Kinetoscope

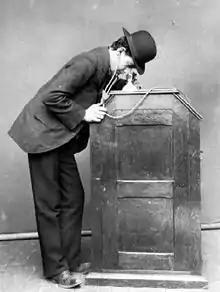
The 1895 version of the Kinetophone in use, showing the earphones that lead to the cylinder phonograph within the cabinet.

The Kinetophone (also known as Phonokinetoscope) was an early attempt by Edison and Dickson to create a sound-film system. The October 1893 "Scientific American" report on the Chicago World's Fair suggests that a Kinetograph camera accompanied by a cylinder phonograph was presented there as a demonstration of the potential to simultaneously record image and sound. The first known movie made as a test of the Kinetophone was shot at Edison's New Jersey studio in late 1894 or early 1895; now referred to as the Dickson Experimental Sound Film, it is the only surviving movie with live-recorded sound made for the Kinetophone. In March 1895, Edison offered the device for sale; involving no technological innovations, it was a Kinetoscope whose modified cabinet included an accompanying cylinder phonograph. Kinetoscope owners were also offered kits with which to retrofit their equipment. The first Kinetophone exhibitions appear to have taken place in April.